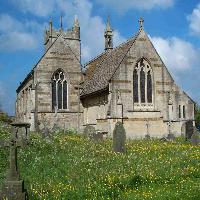
Weather: sun or clear